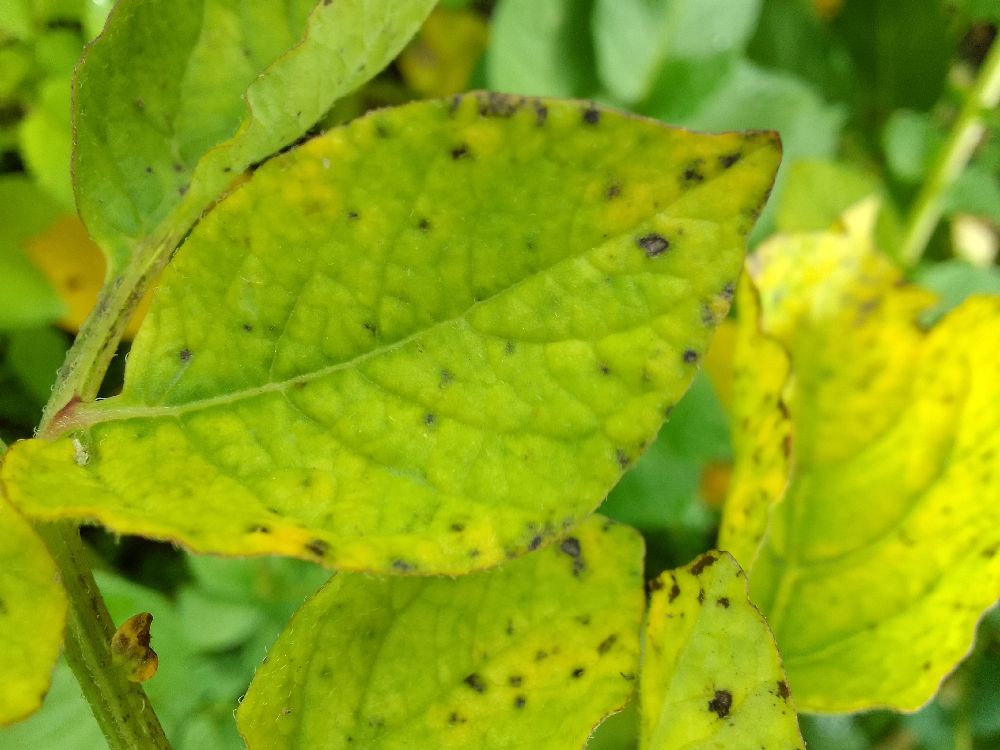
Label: Early blight